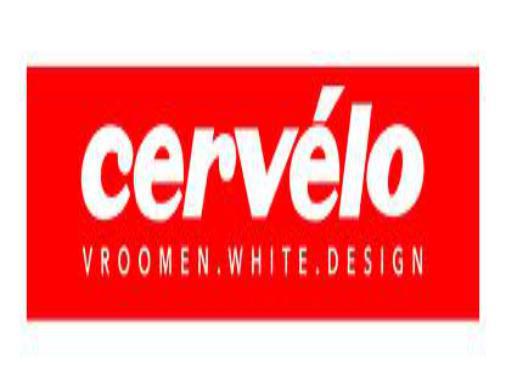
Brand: cervelo
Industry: Transportation